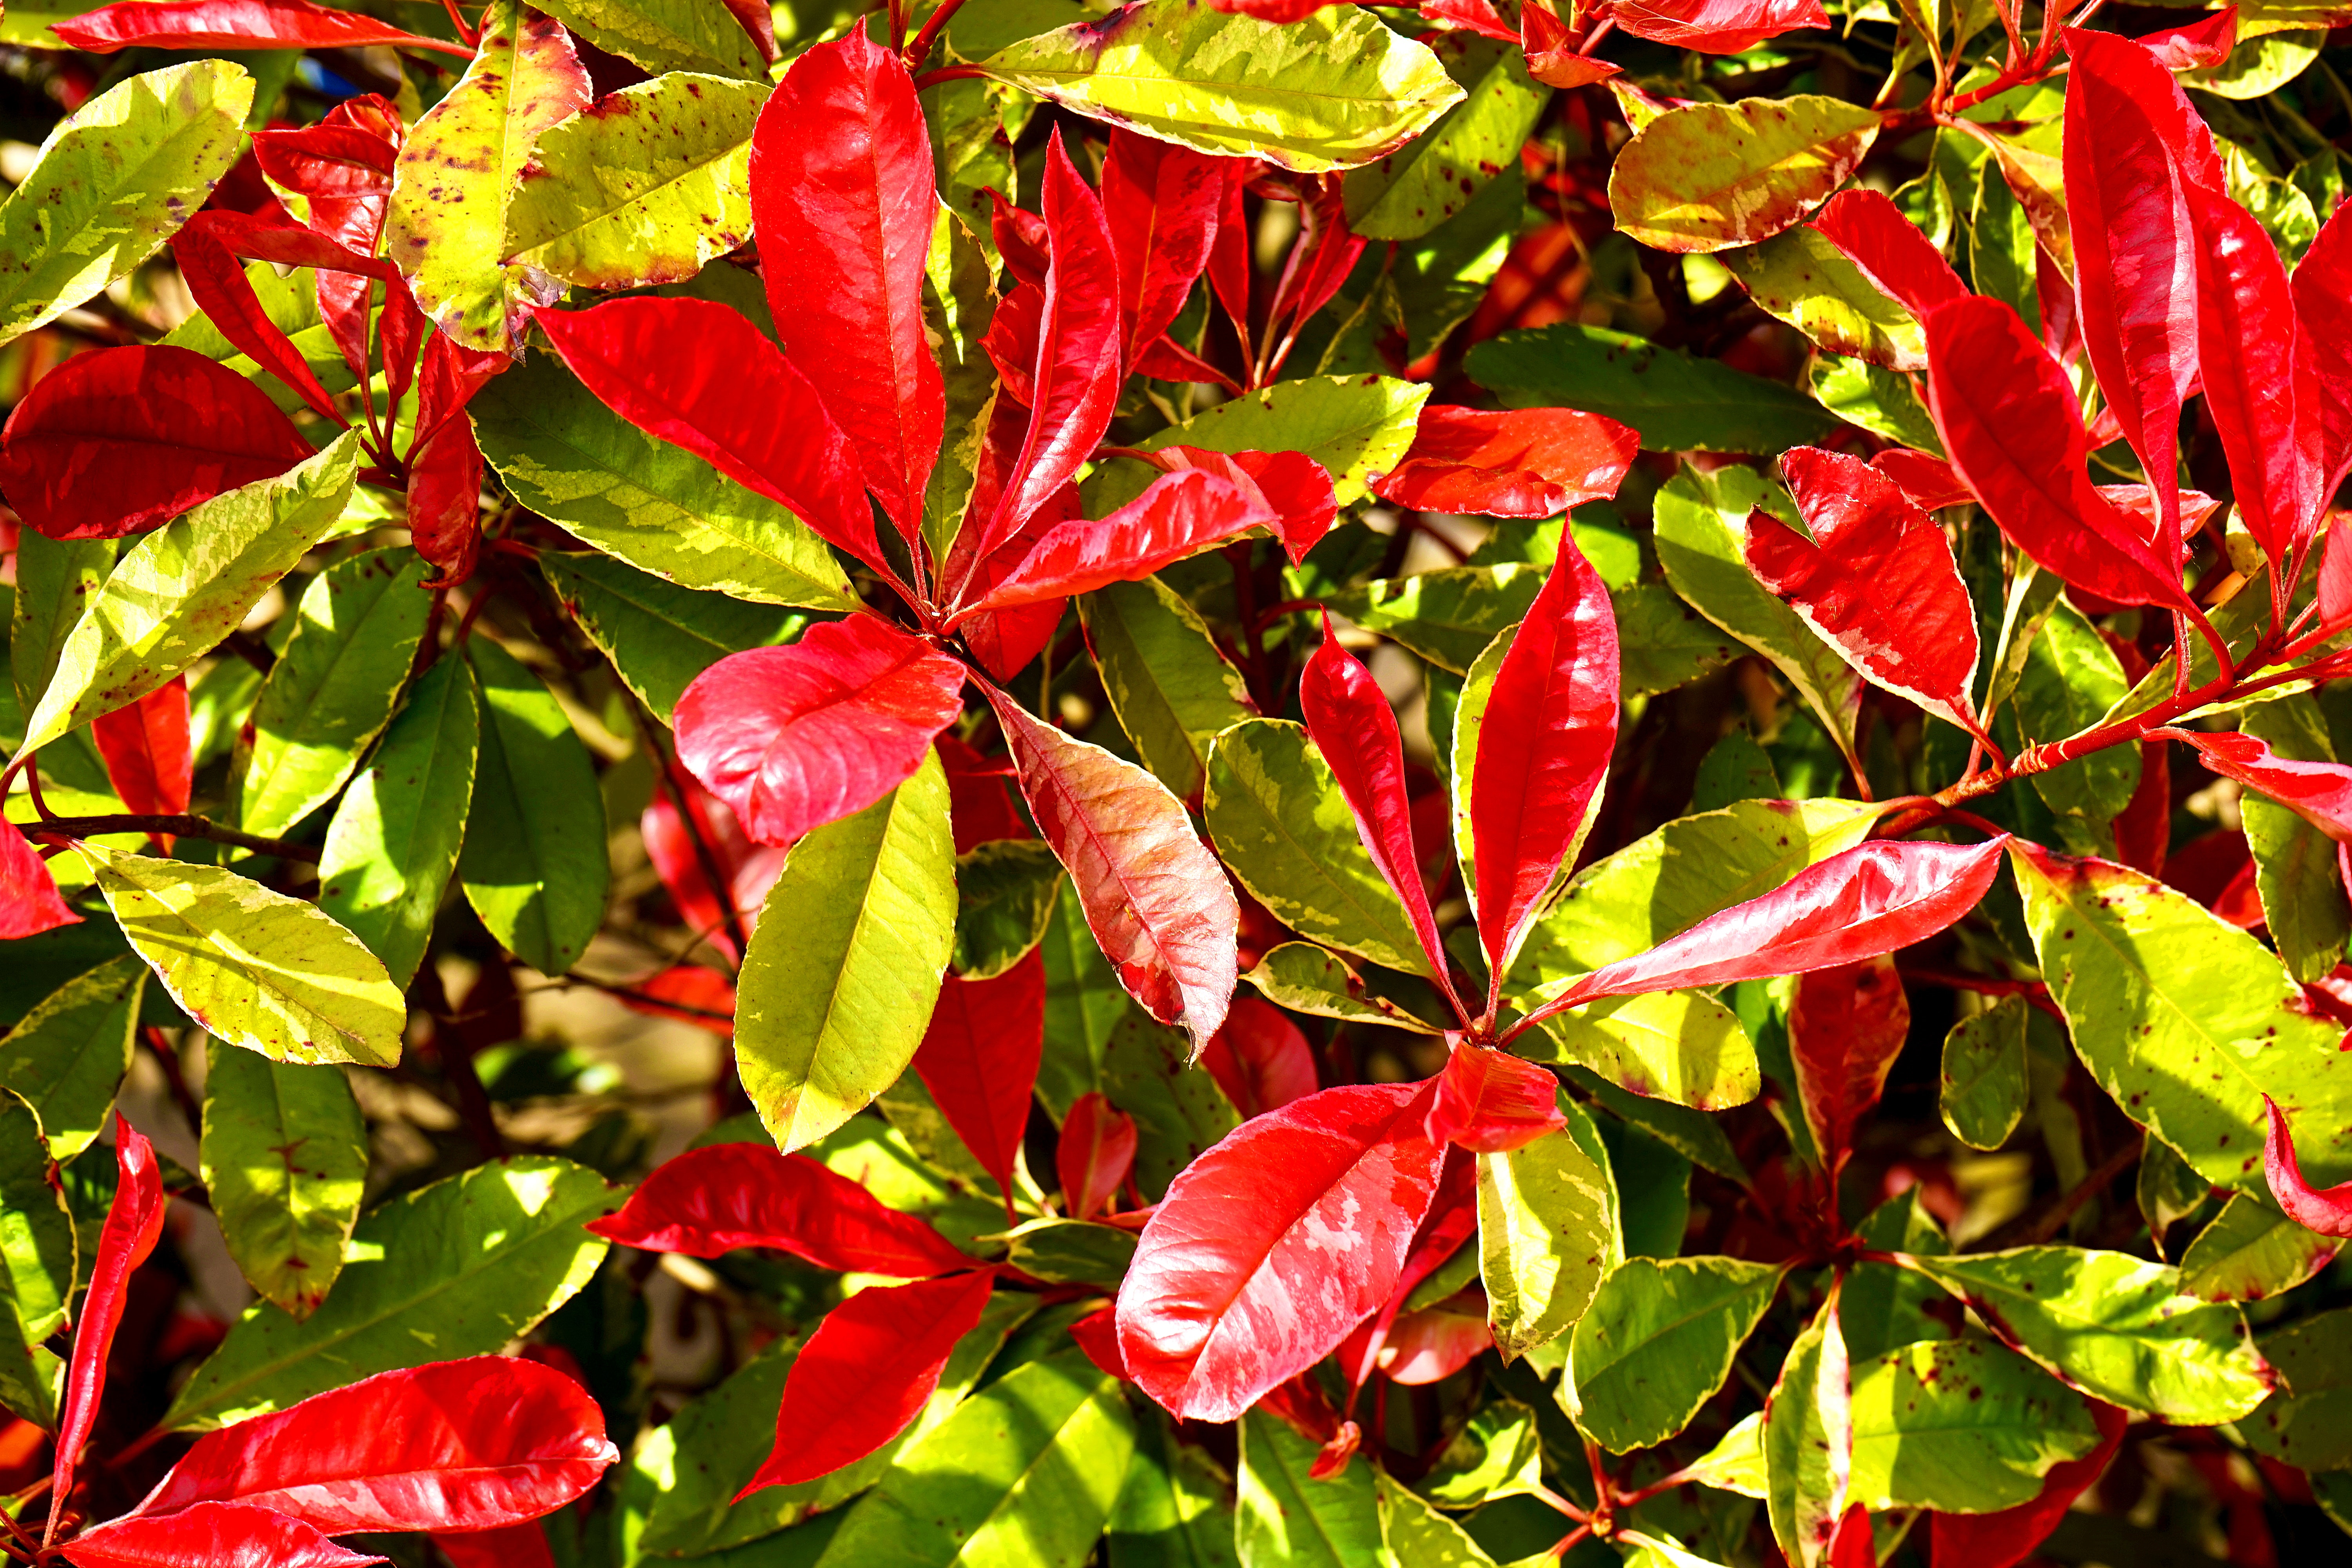
flower, leaf, plant, red, flowering plant, tree